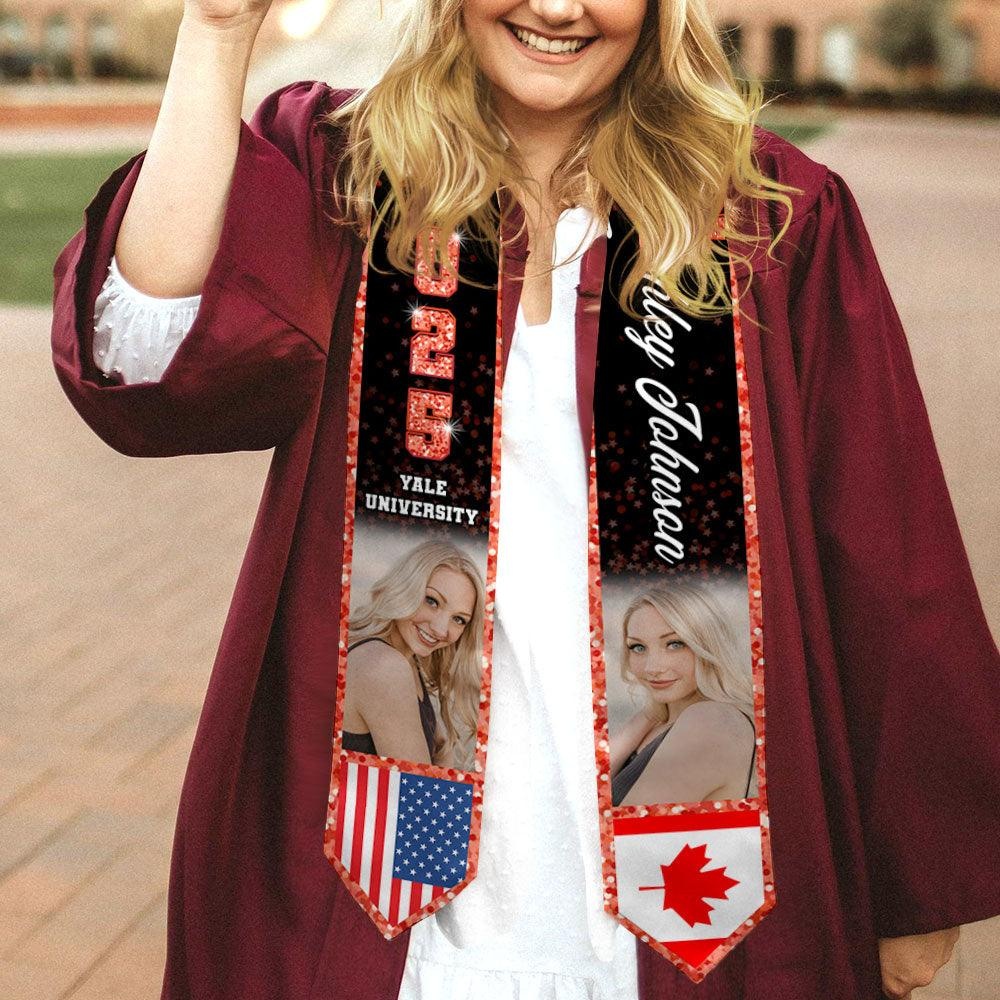
Class of 2025 Graduation Stole - Personalized Photo Gift
Celebrate your graduation in a unique way with this personalized Class of 2025 graduation stole, featuring your custom photo and country flag. Made from high-quality fabric, this sash is a meaningful keepsake that adds a personal touch to your big day. Whether for yourself or as a thoughtful graduation gift, make this milestone even more special—customize yours today! Product Details : Premium Silk-Like Fabric Made from silk-like fabric , our stoles are smooth, shiny, and durable. With crisp printing and multiple length options, they’re perfect for a polished graduation look. 5"x60" (13x152.4 cm) 5"x72‘’ (13x183 cm) 5"x84 (13x213 cm) Stand Out Uniquely Want to stand out at graduation? Our custom grad stoles are the ultimate way to showcase your unique style and achievements. Celebrate Your Milestone Celebrate your milestone with a personalized graduation sash. Add your name, year, or photo to create a timeless keepsake for those unforgettable moments. Perfect Graduation Gift A perfect graduation gift! Surprise your friends or kids with a custom stole that’s as special as their achievements. Ideal for both gifting and personal use. Easy Care Instructions Easy care: Machine wash in warm water (no ironing). For longer-lasting quality, we recommend hand washing your stole to keep it looking its best. Please note: Due to the difference between different monitors, the picture may not reflect the actual color of the item, but it certainly won't disappoint!
Brand: GraduationStore-N
Category: Apparel & Accessories > Clothing Accessories > Sashes